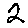
Label: 2